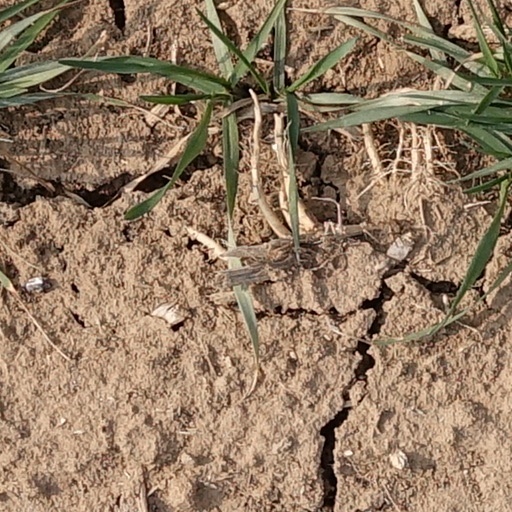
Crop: wheat